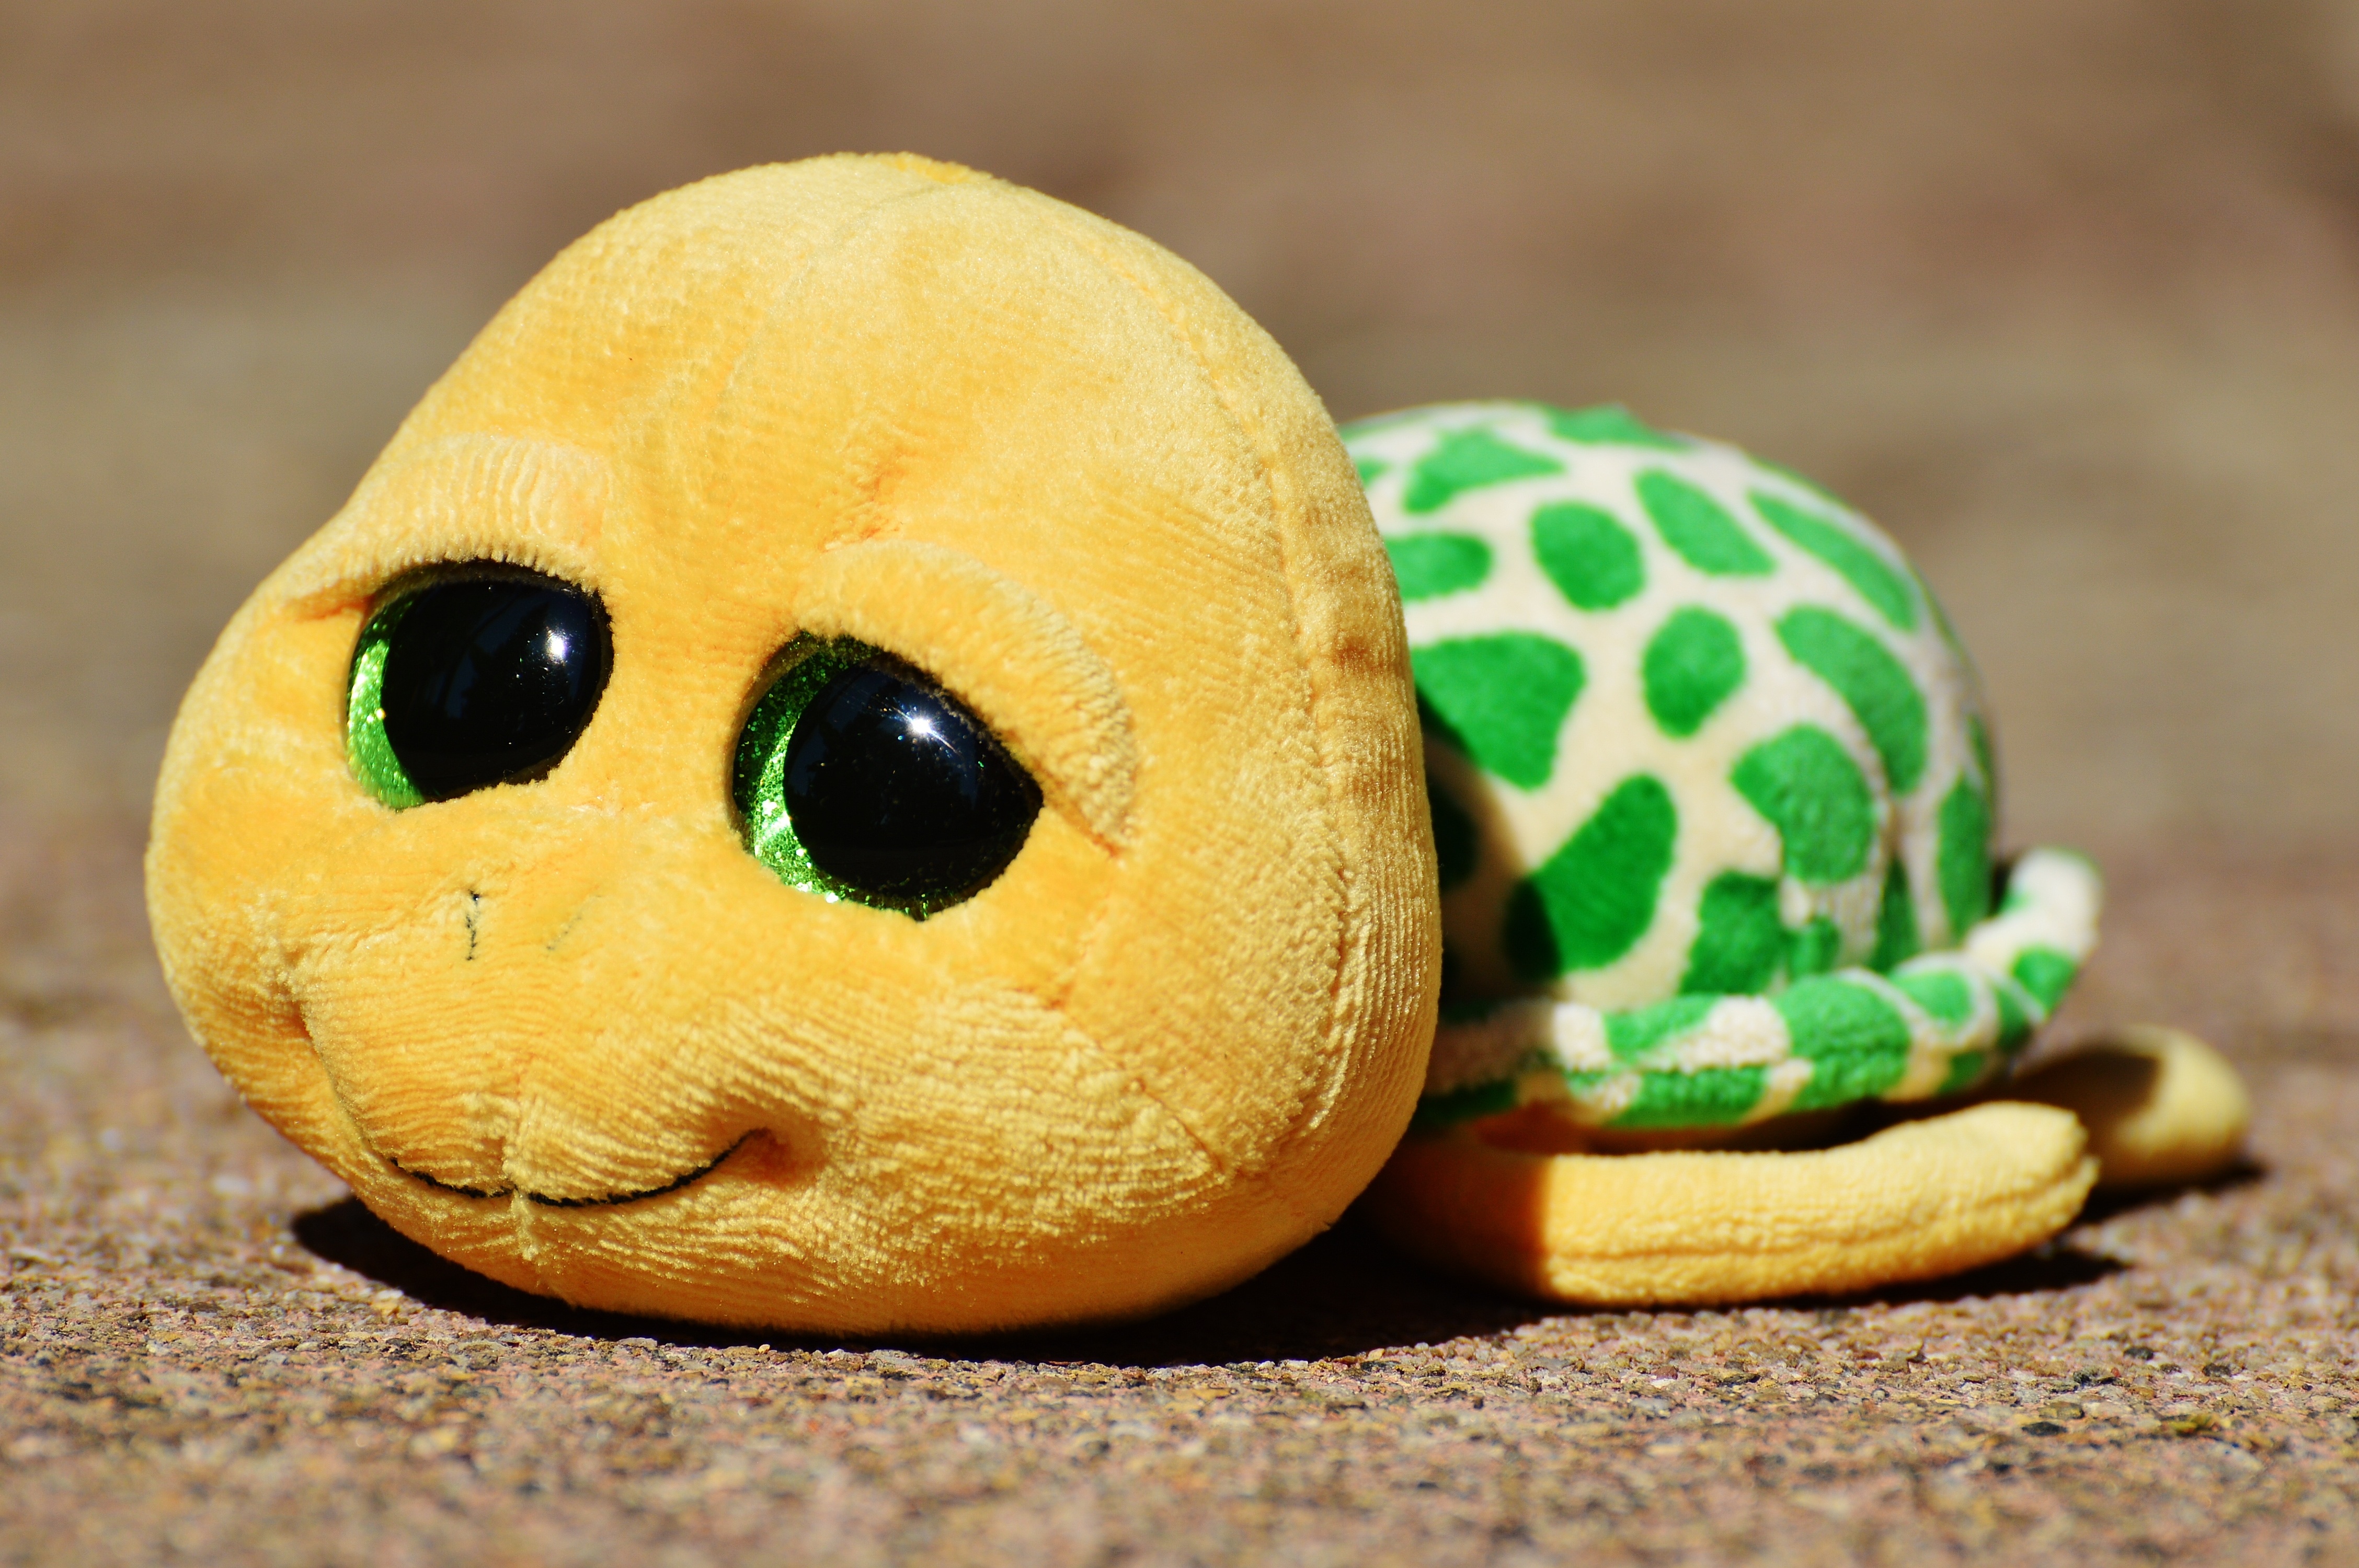
sweet, cute, food, produce, insect, turtle, yellow, toy, teddy bear, close up, toys, funny, plush, stuffed animal, cuddly, children toys, macro photography, soft toy, stuffed toy, glitter eyes